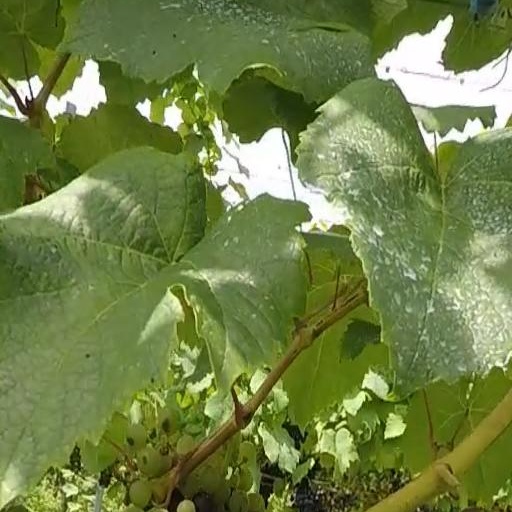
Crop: grape